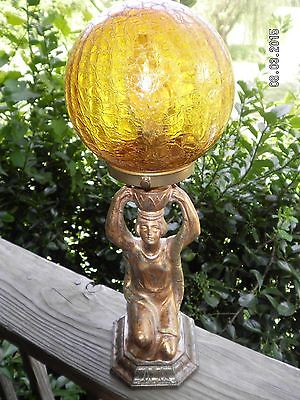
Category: lamp